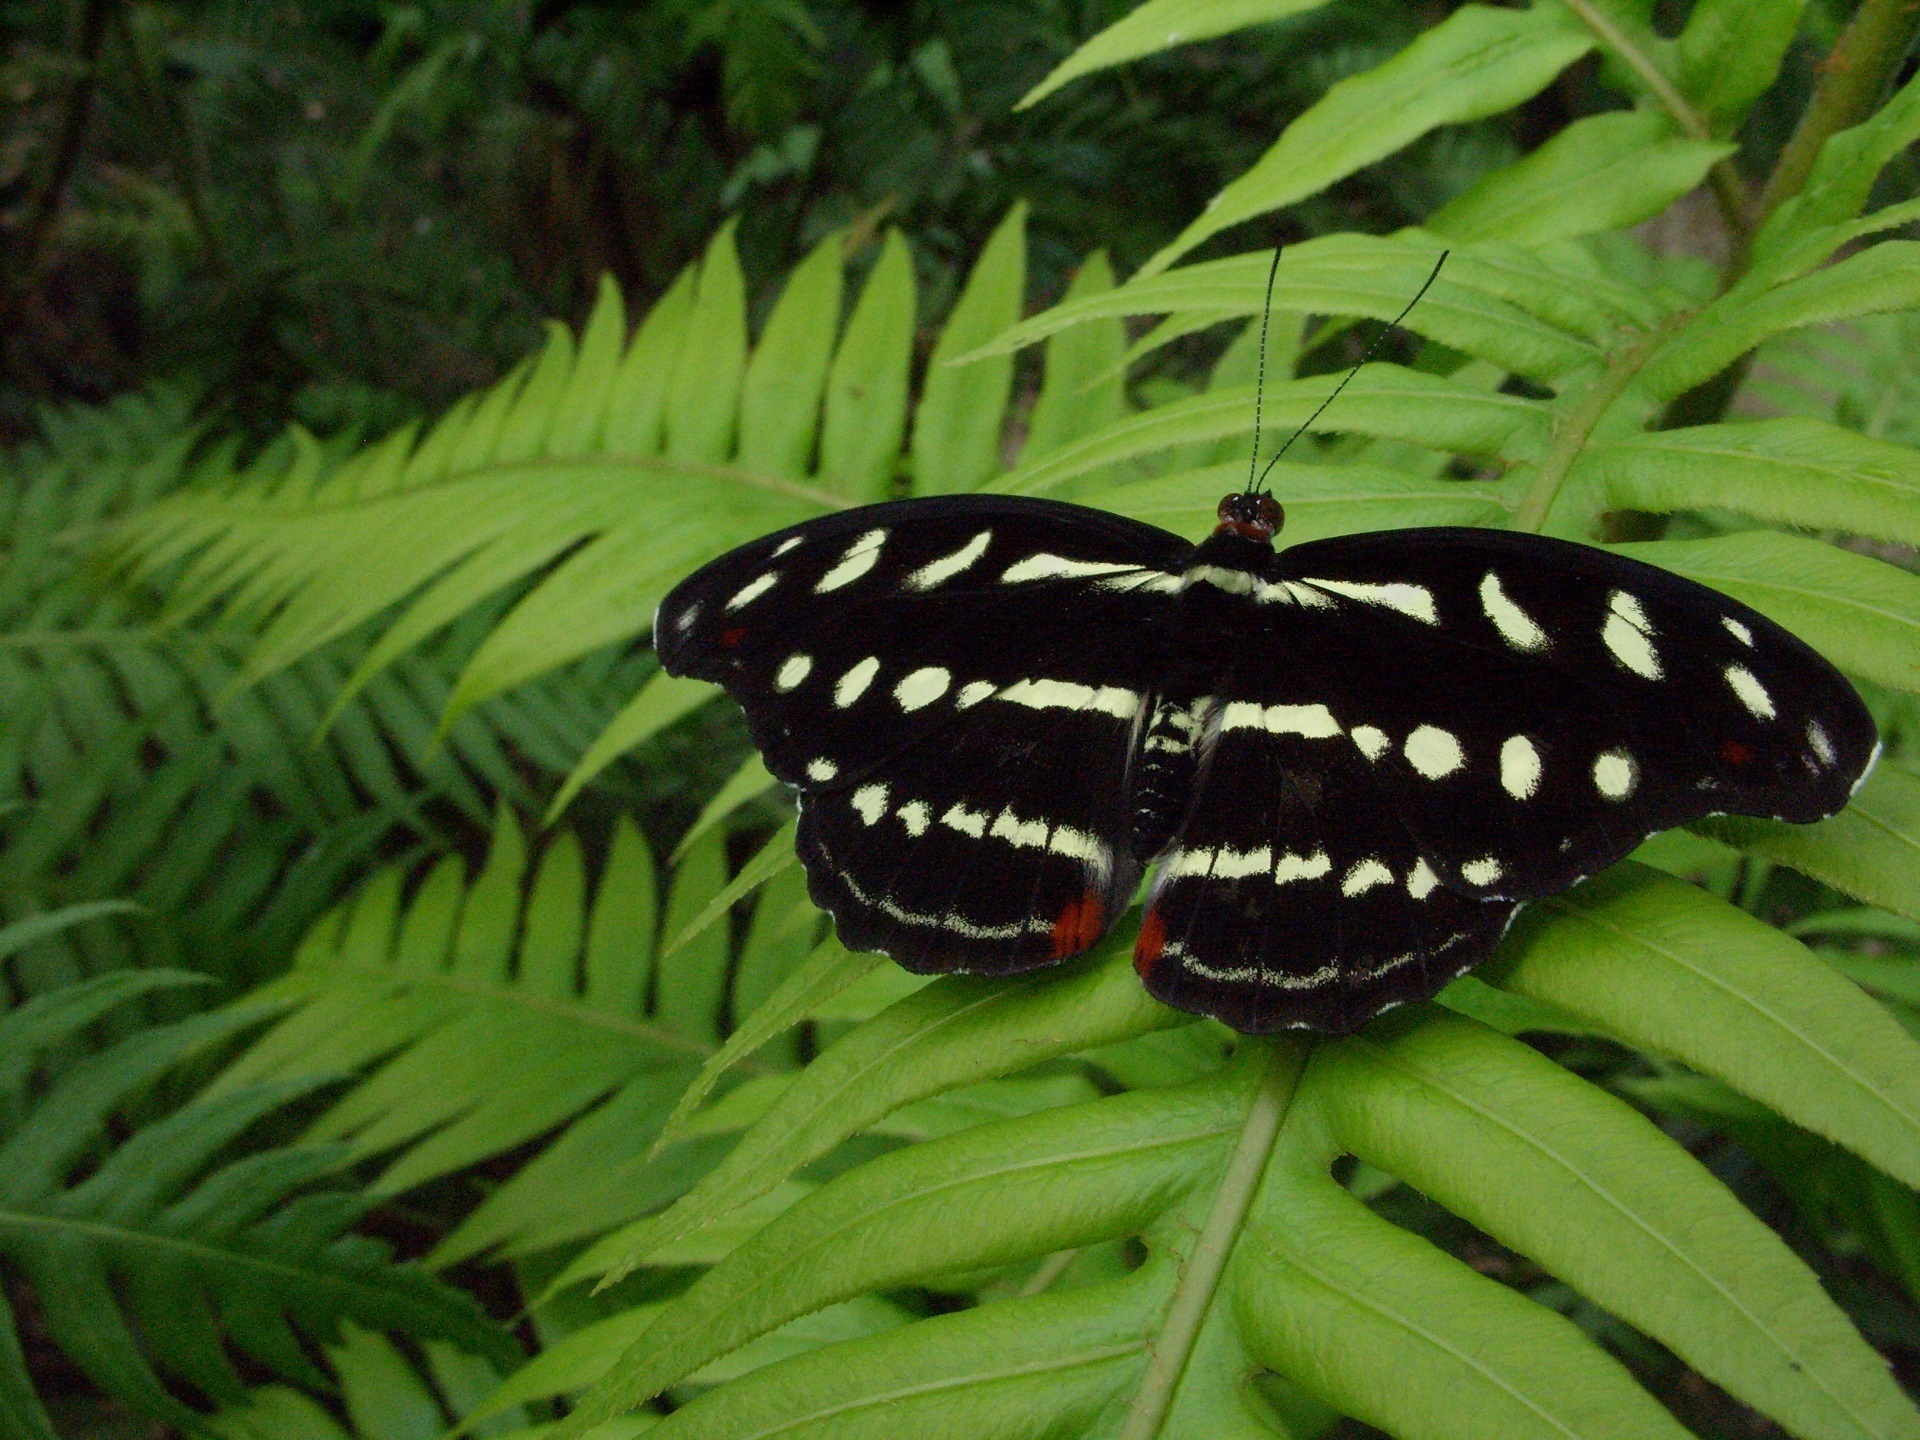
nature, wing, plant, white, leaf, flower, female, wildlife, pattern, green, jungle, insect, macro, botany, butterfly, black, garden, fauna, fern, invertebrate, wings, delicate, macro photography, organism, pollinator, moths and butterflies, orange banded shoemaker